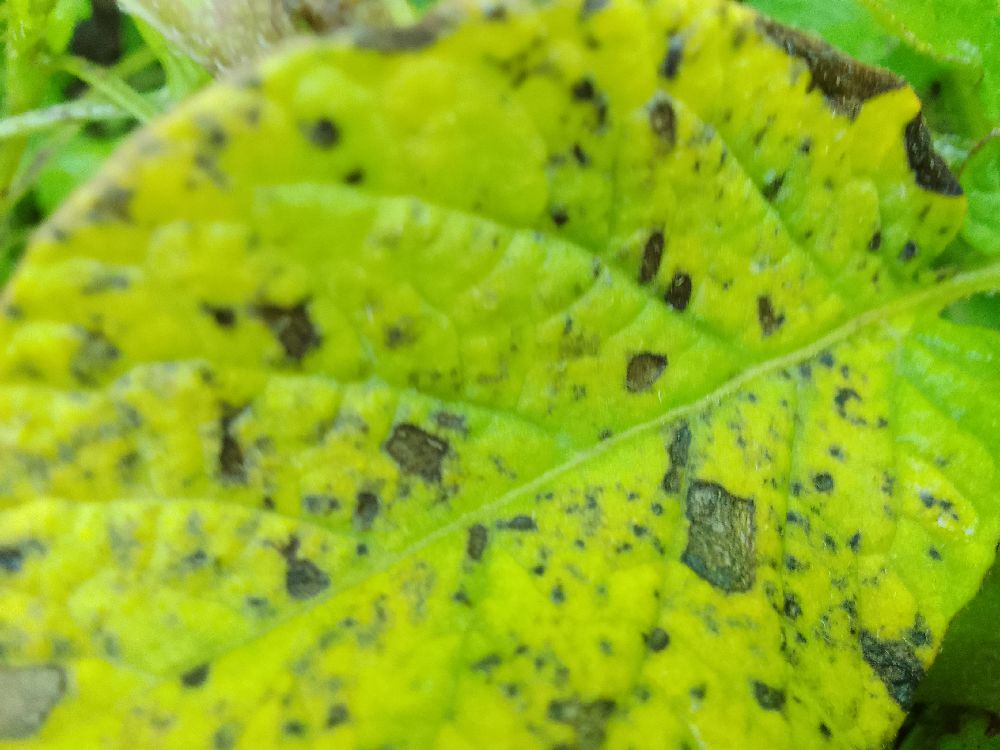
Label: Early blight